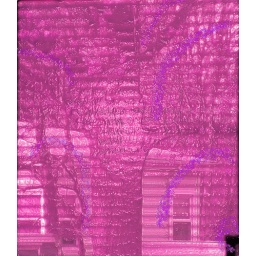
pink tree in bubble rap :)